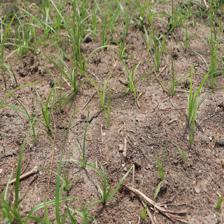
Label: Grass